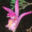
Label: orchid